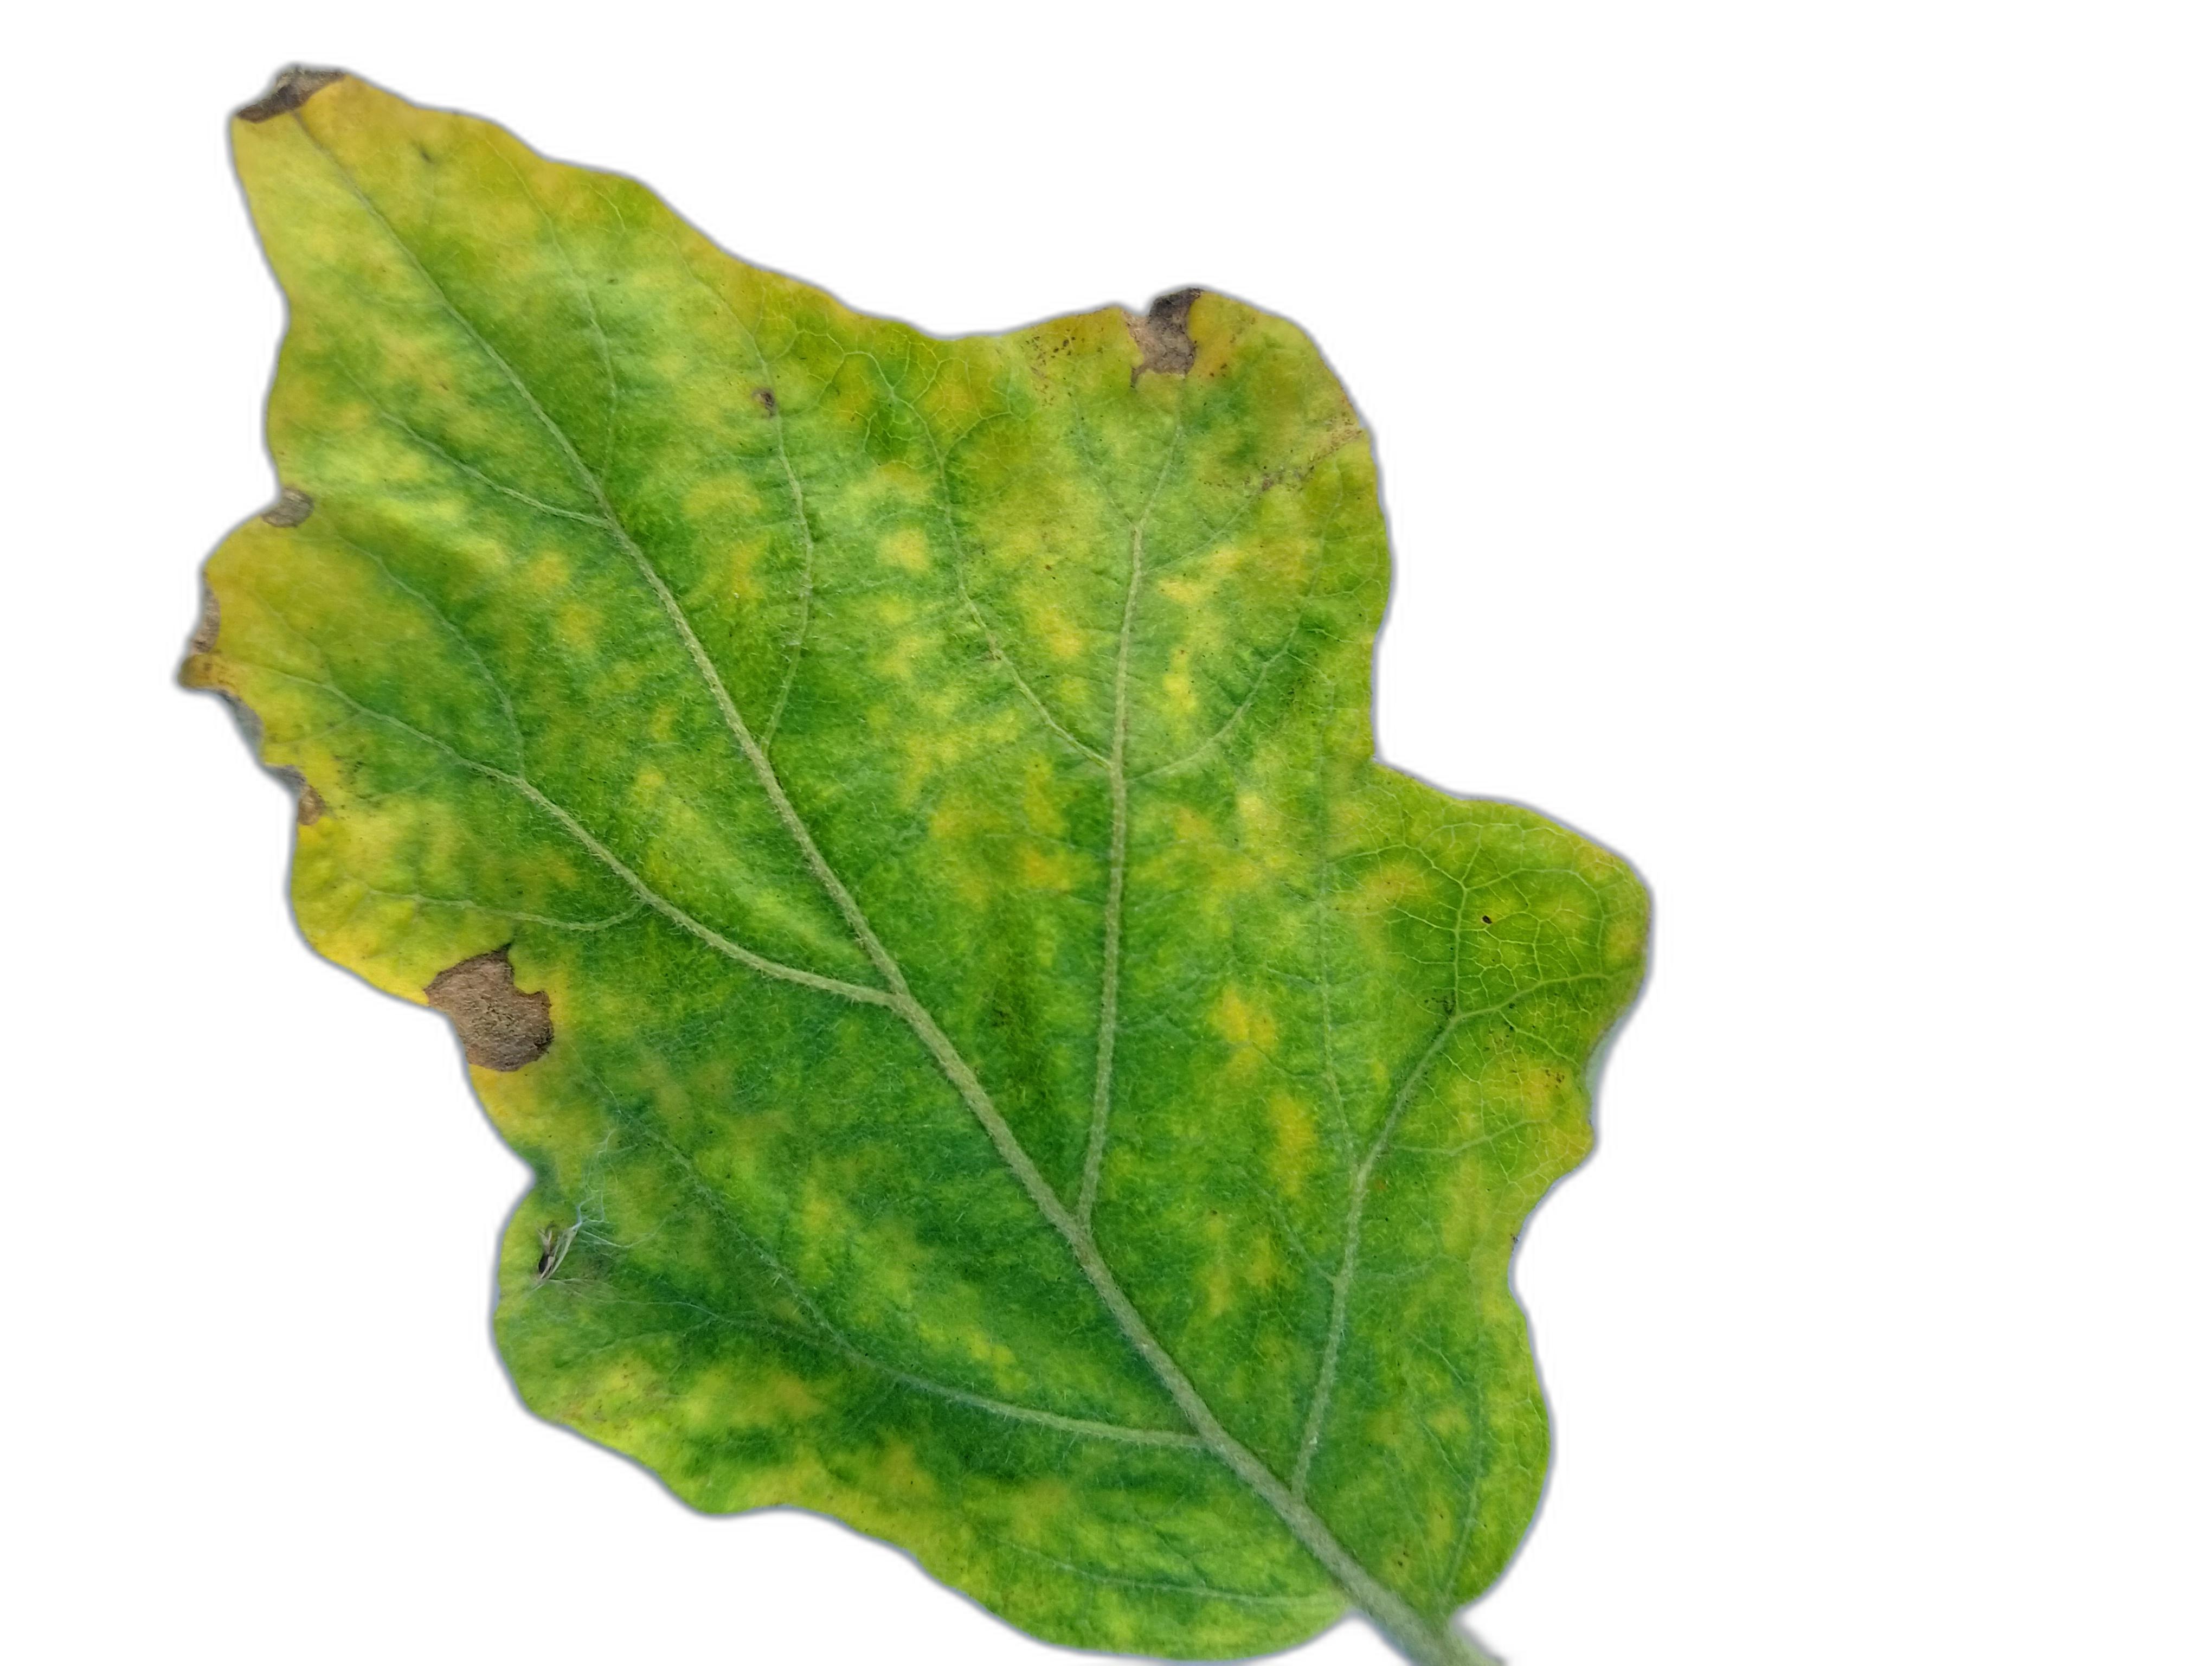
Label: Leaf Spot Disease